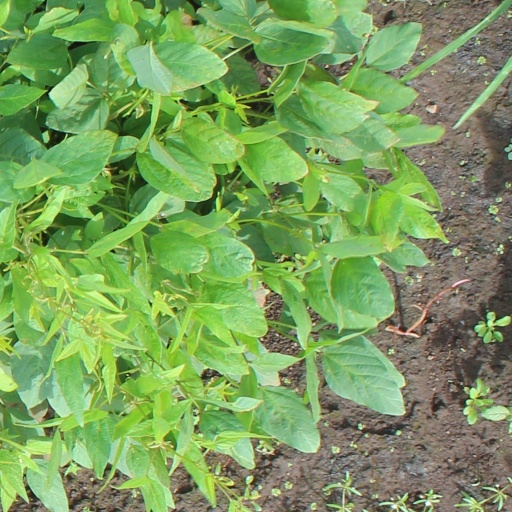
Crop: soybean